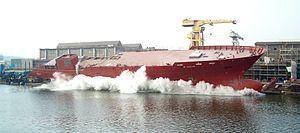
Un bateau est une construction humaine capable de flotter sur l'eau et de s'y déplacer, dirigé par ses occupants. Il répond aux besoins du transport maritime ou fluvial, et permet diverses activités telles que le transport de personnes ou de marchandises, la guerre sur mer, la pêche, la plaisance, ou d'autres services tels que la sécurité des autres bateaux.
Le lancement d'un navire est sa mise à l'eau par glissement sur un plan incliné. Le bâtiment, dont la coque et les ponts sont entièrement terminés, est lancé par l'arrière. Son achèvement, superstructures et installations, se fait à flot. Cette étape précède donc sa mise en service.
Quelle que soit sa taille, un bateau est toujours constitué de plusieurs éléments de base. On trouve un flotteur constitué principalement de la coque et éventuellement d'un pont la recouvrant. Il dispose d'un système propulsif et souvent d'un système directionnel. Suivant l'utilisation du bateau, on trouve ensuite divers locaux, espaces, machines et équipements lui permettant d'assurer sa fonction.